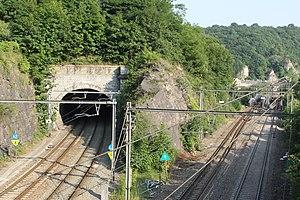
Rivage est un hameau belge de la commune de Sprimont en province de Liège.